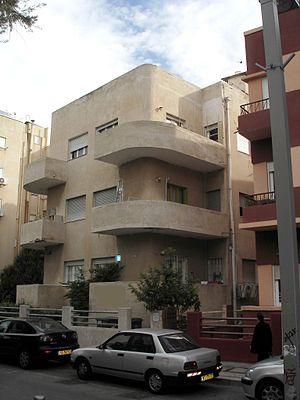
La rue Bialik est une rue dans le centre historique de Tel Aviv qui regroupe un nombre important de petits immeubles de style Bauhaus des années 1930-1940.